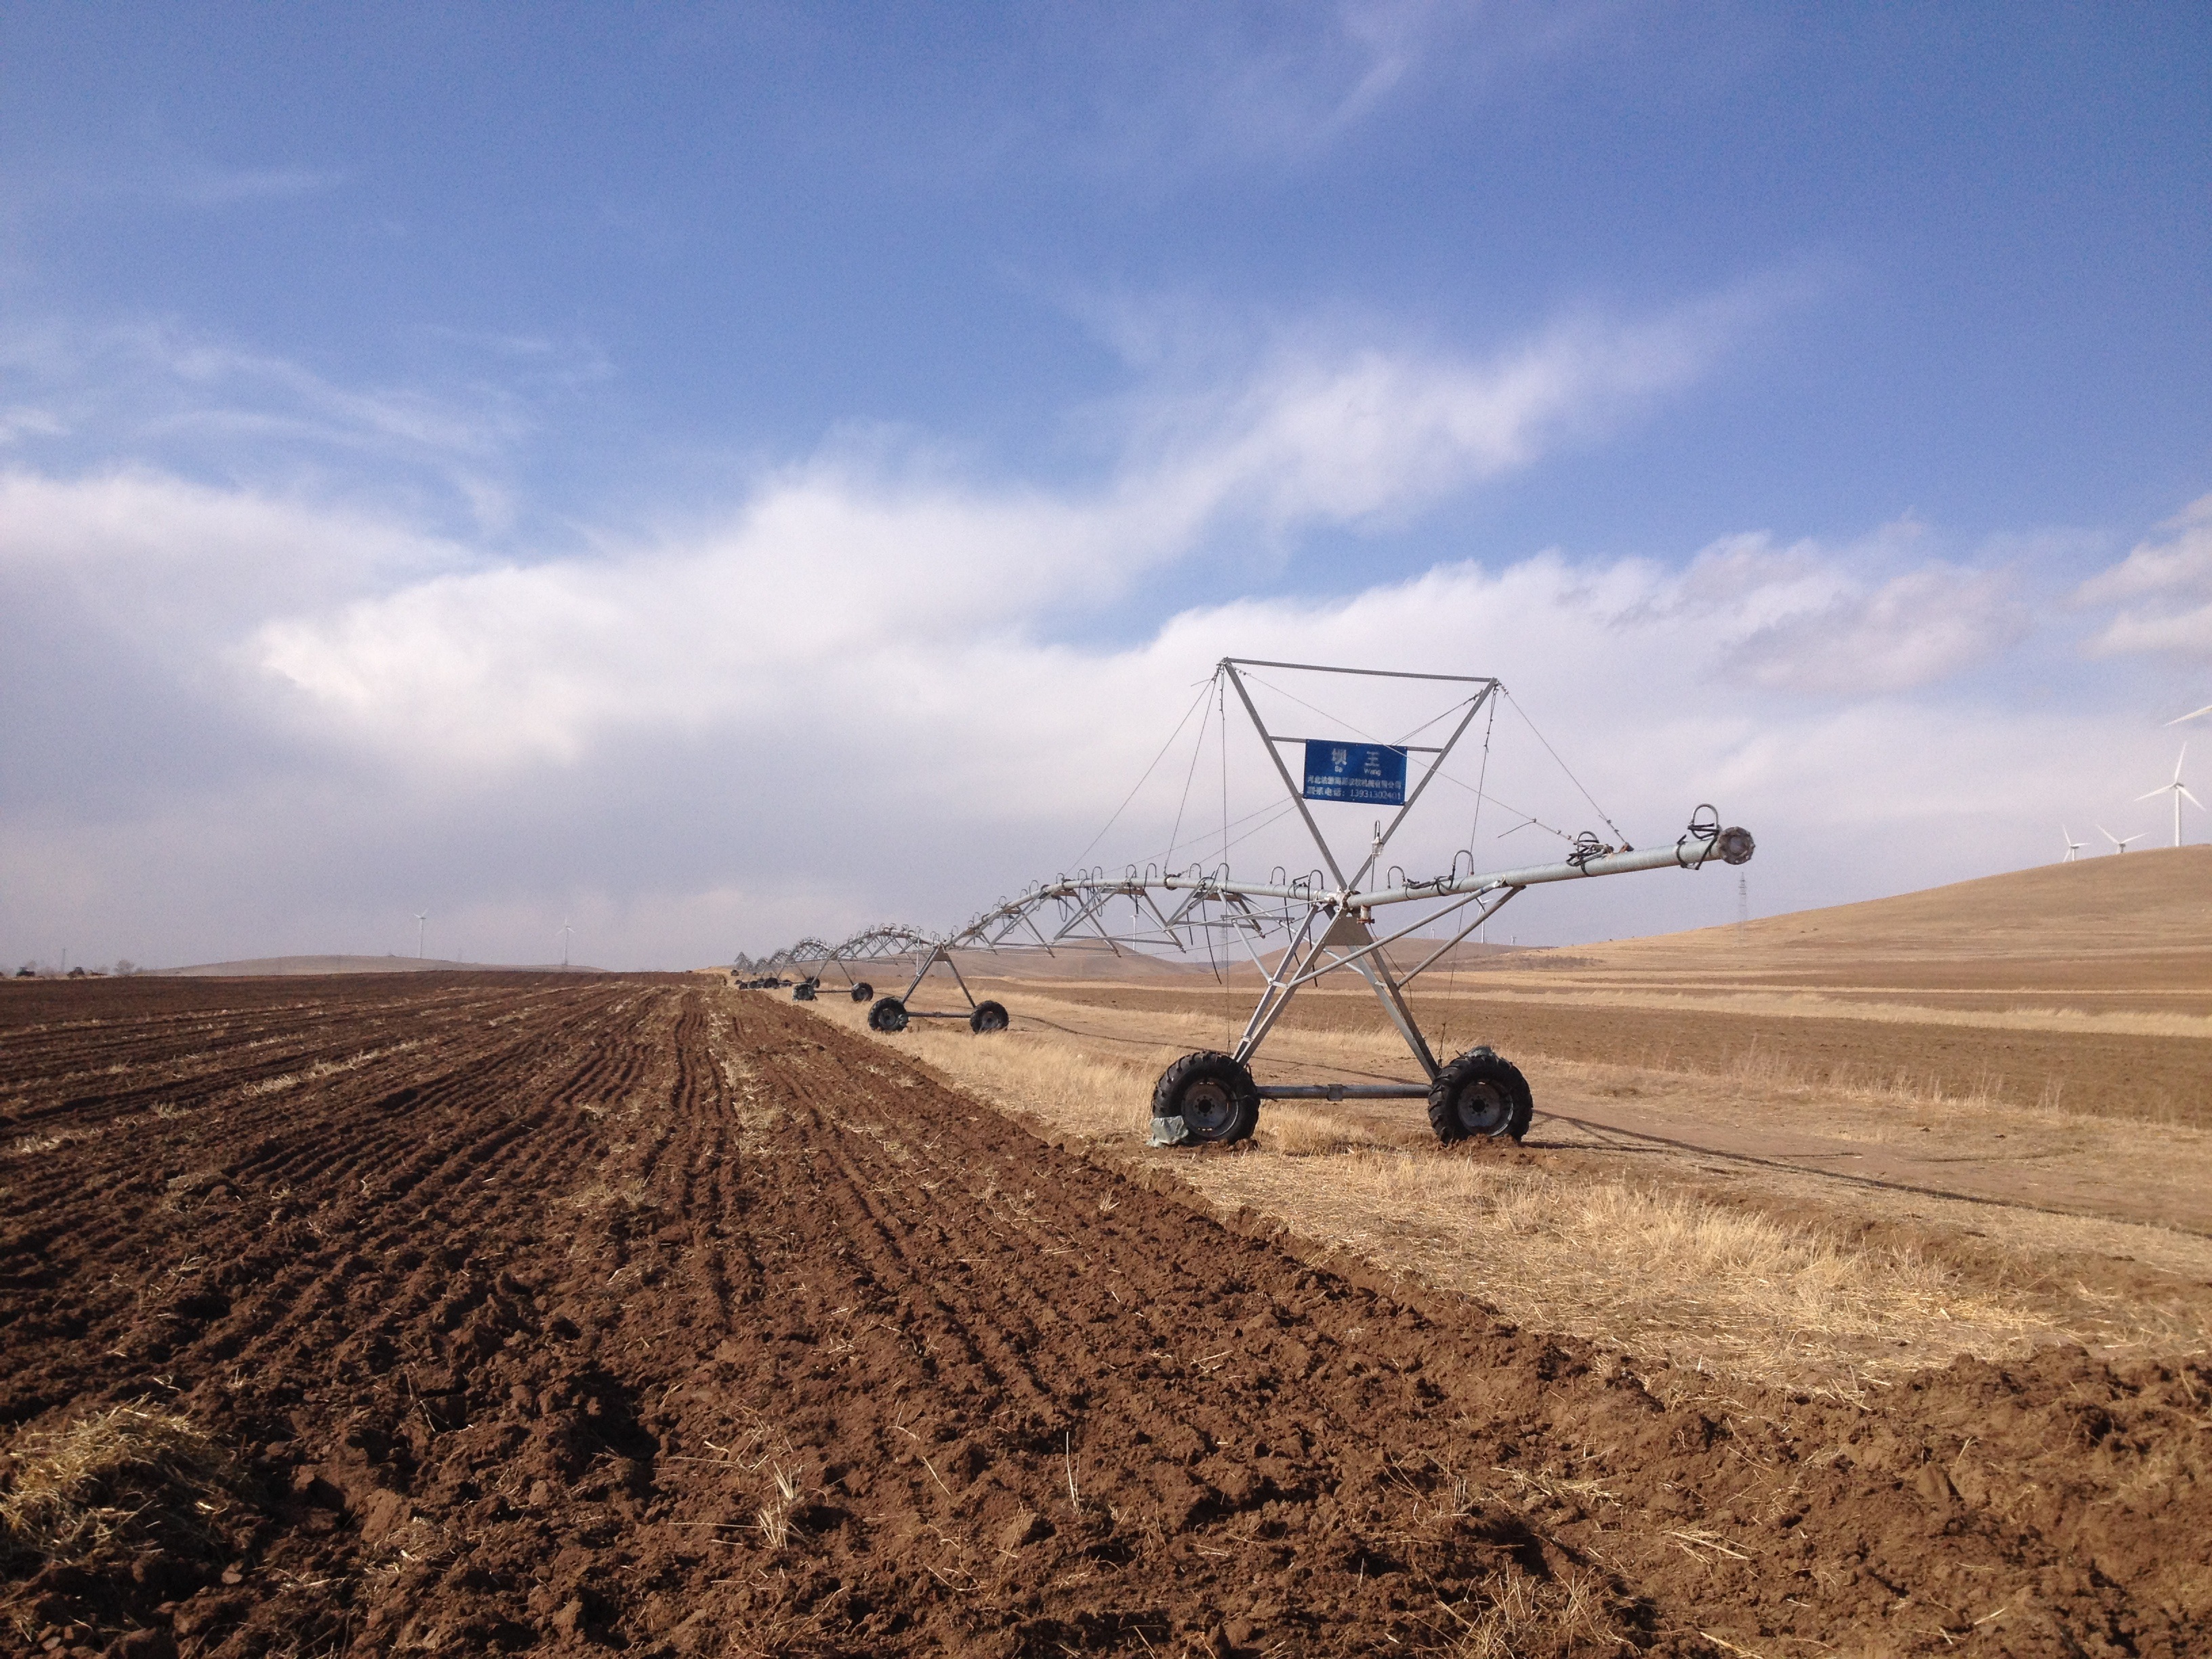
landscape, horizon, field, prairie, wind, land, vehicle, soil, machinery, agriculture, plain, blue sky, white cloud, rural area, grass family, atmosphere of earth